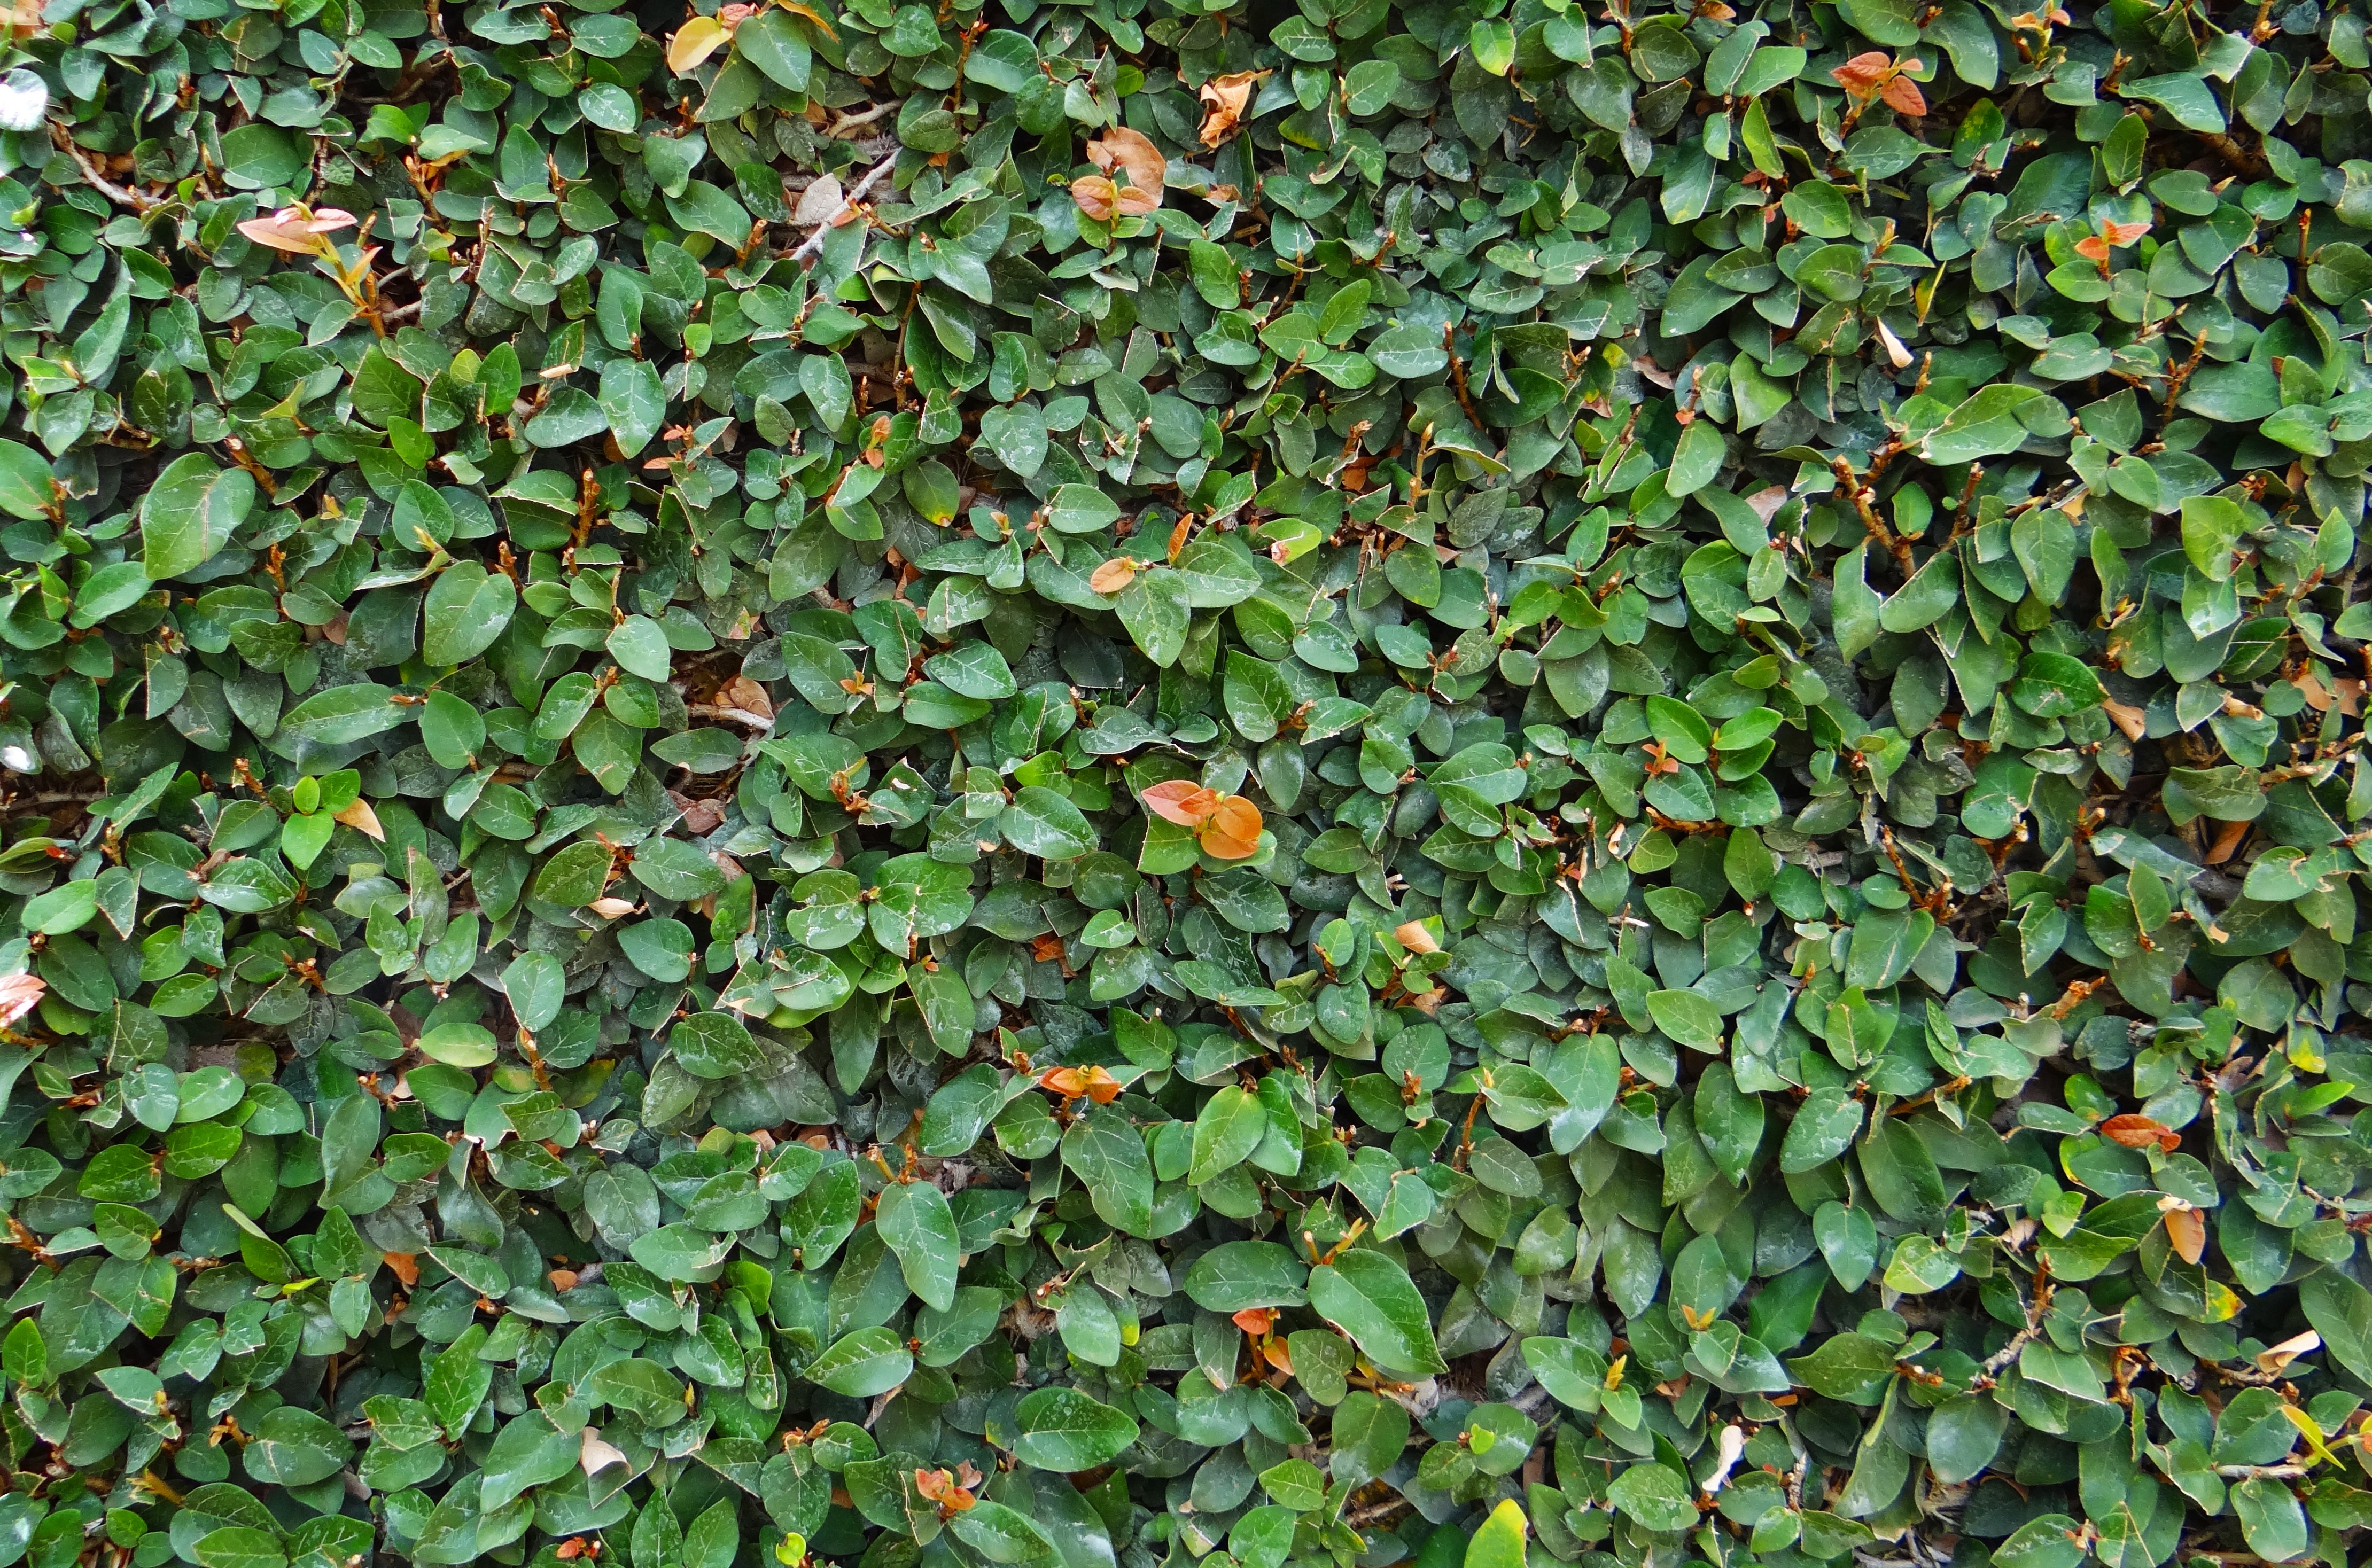
plant, vine, leaf, flower, foliage, green, produce, ivy, evergreen, botany, dharwad, fig, leaves, shrub, groundcover, deciduous, india, ornamental, hedge, flowering plant, woody plant, land plant, ficus pumila, creeping fig, climbing fig